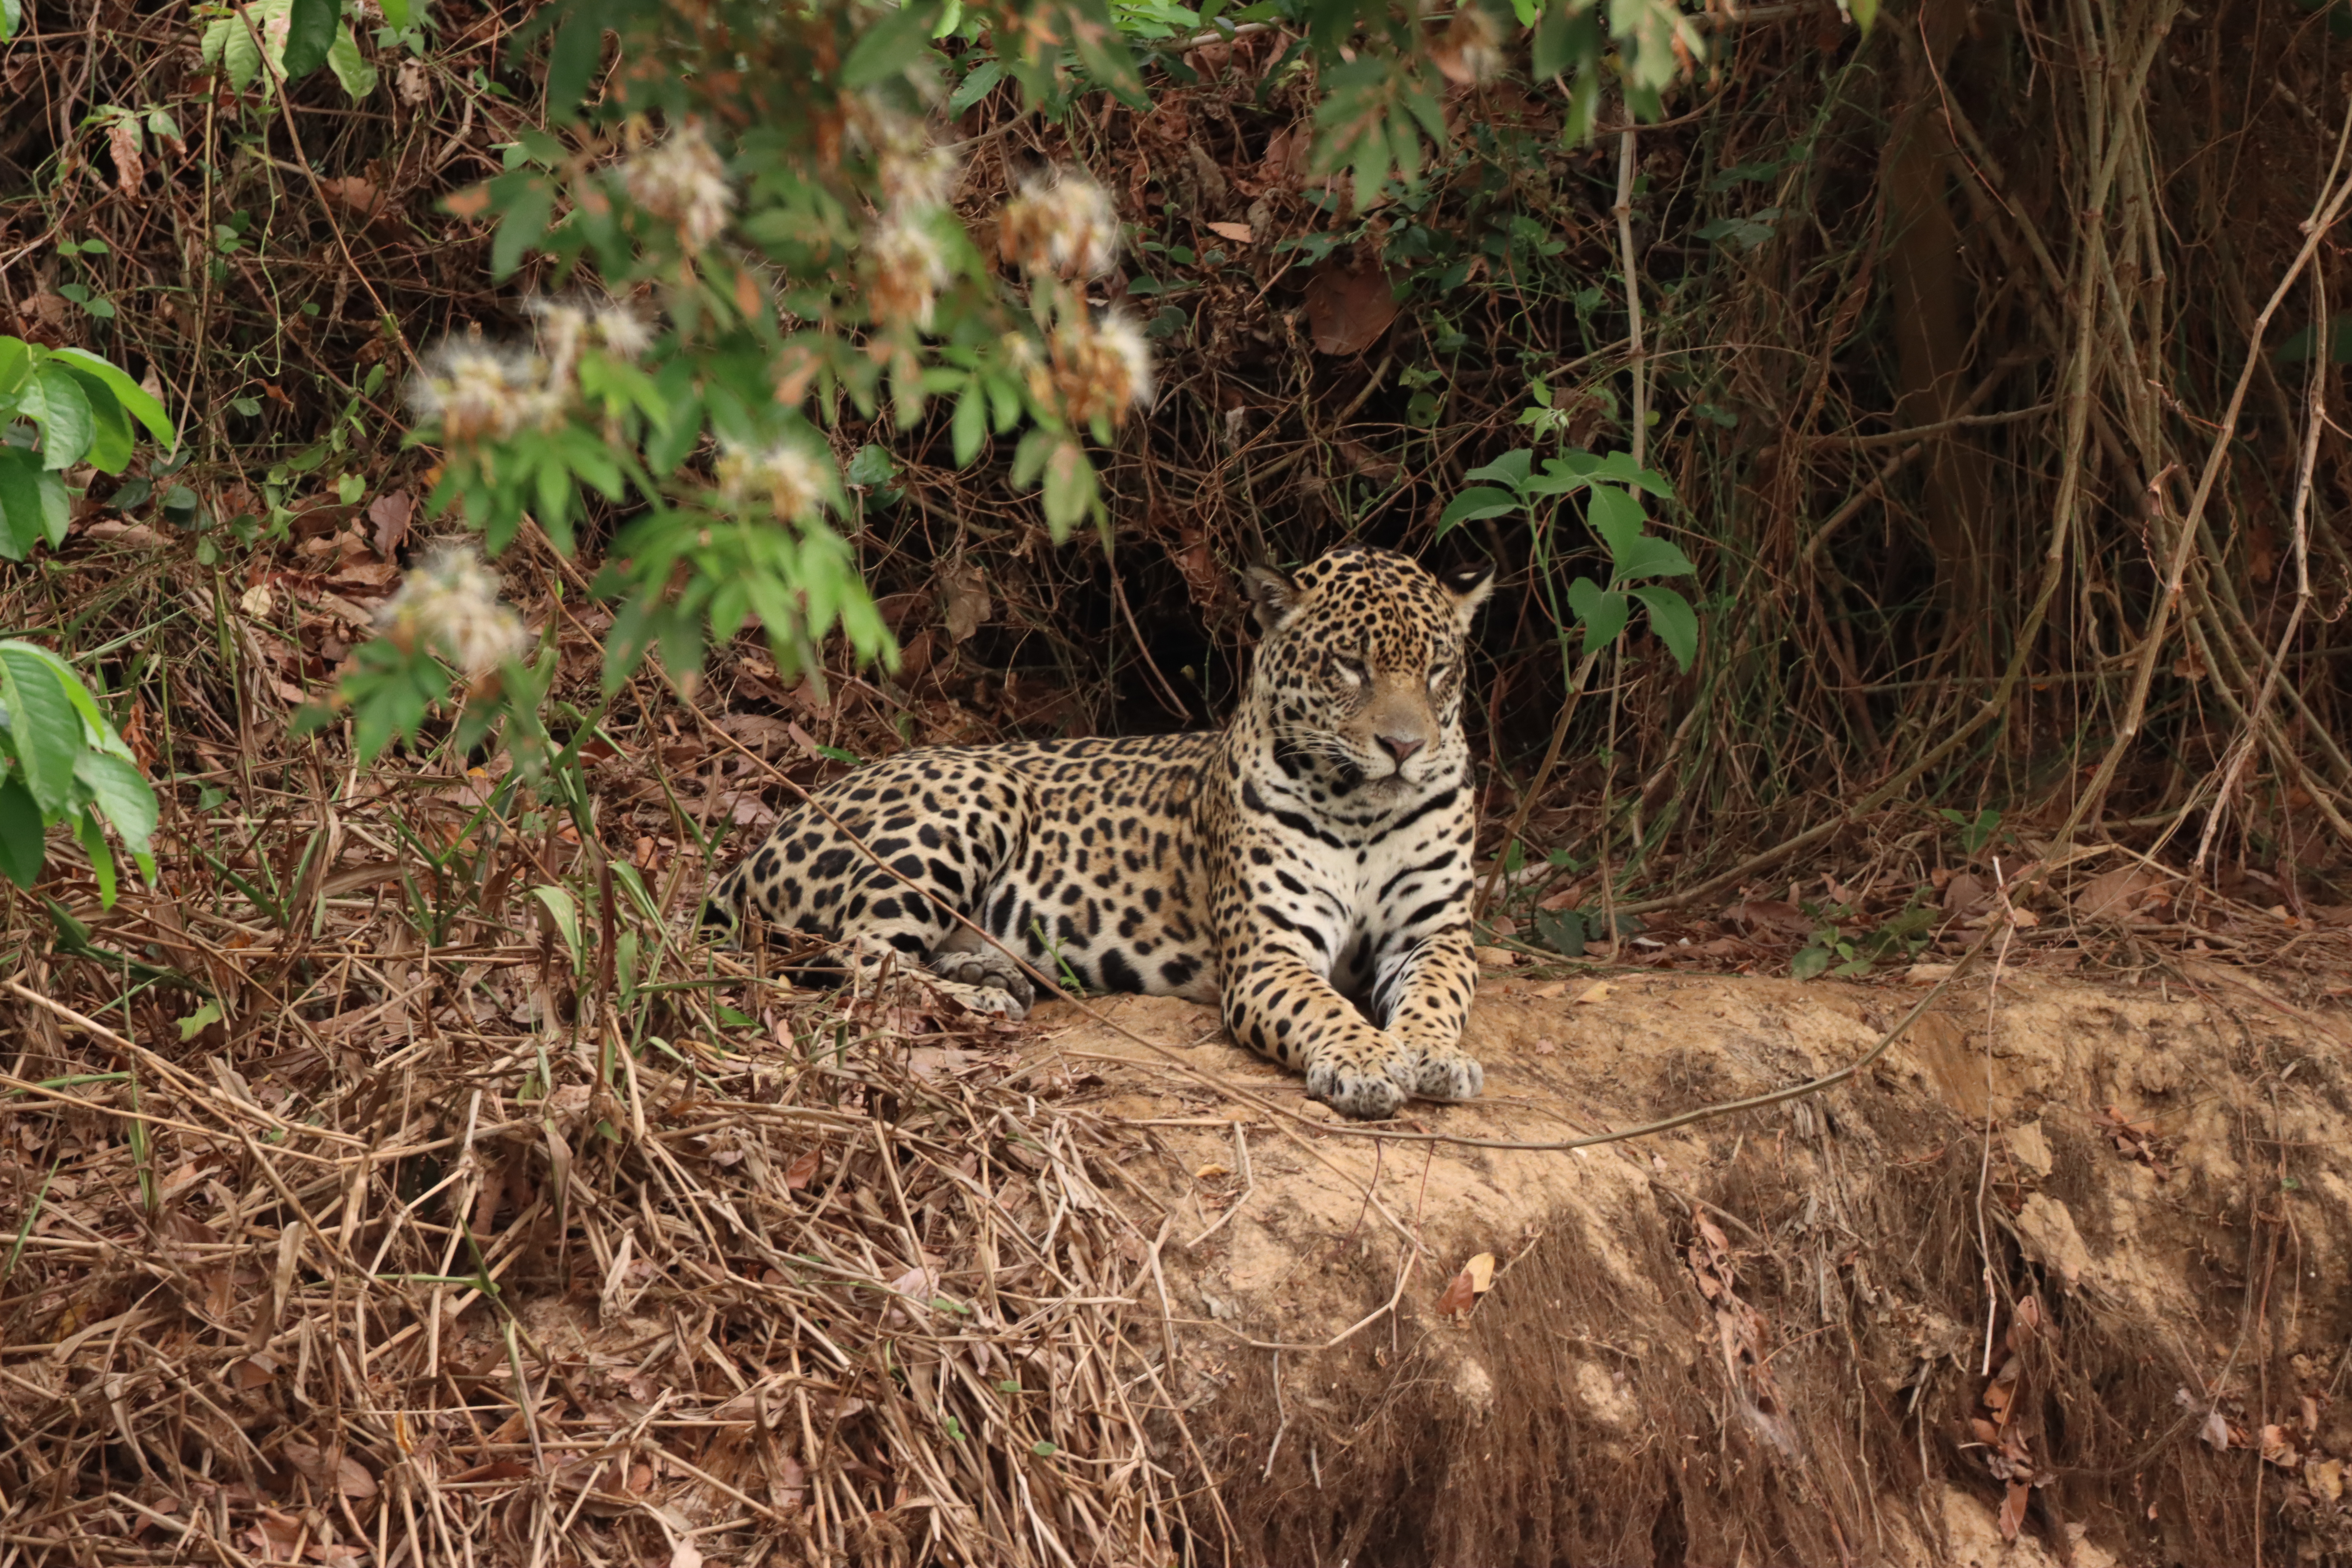
Jaguar: Guaraci